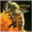
Label: bee